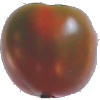
Label: Tomato Maroon 1